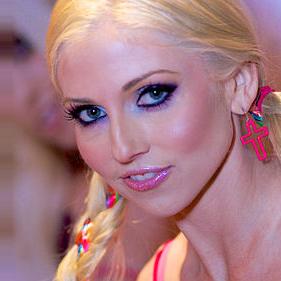
Age: 27